Soviet troops in Mongolia

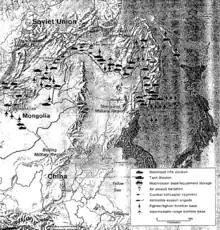
U.S. estimate of key Soviet forces opposite northeastern China, November 1985.

Soviet troops were stationed in Mongolia during the Russian Civil War, the interwar period and the Cold War. The Russian Armed Forces withdrew from Mongolia in late 1992.